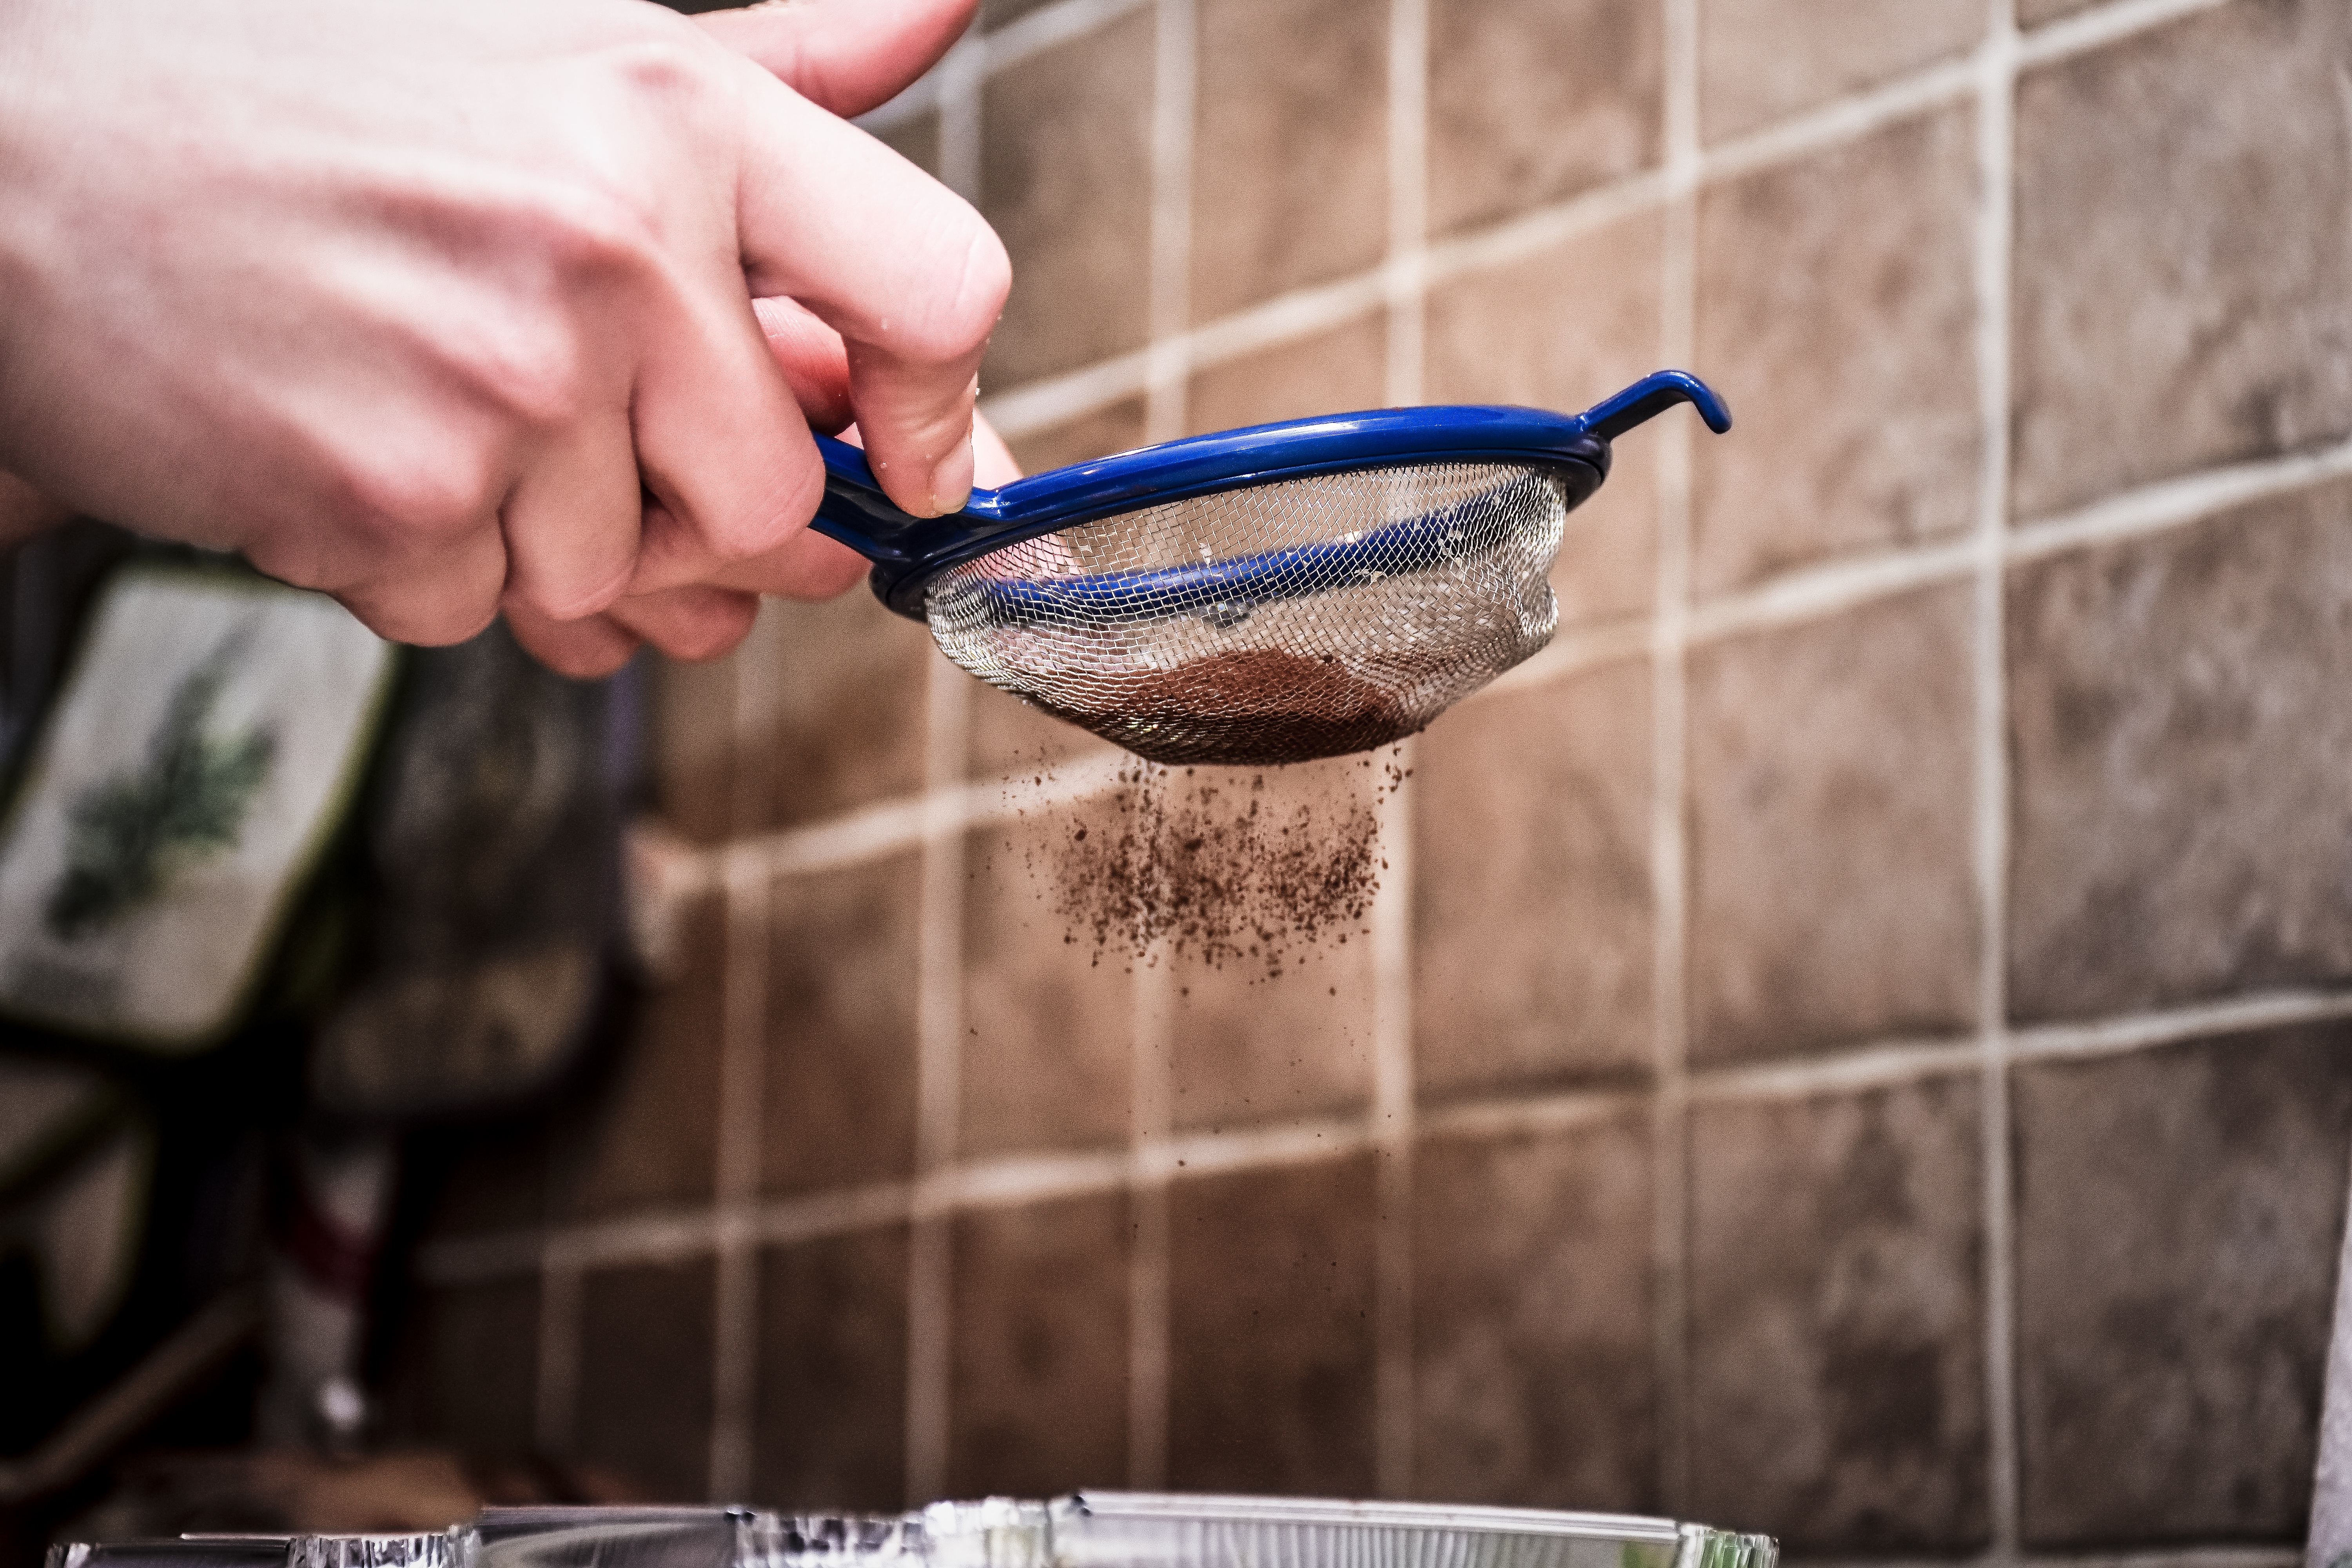
sweet, glass, cappuccino, dish, food, color, kitchen, chocolate, eat, cake, slice, cocoa, sugar, glasses, gastronomy, portion, alimentari, tiramisu, mascarpone, patty